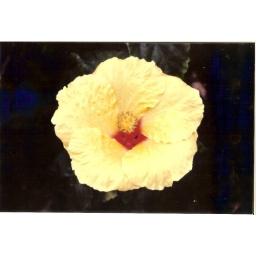
yellow flower @ getty taken by my 35 mm